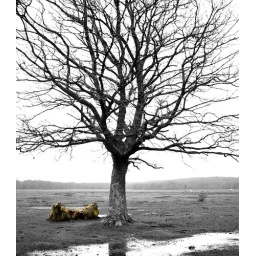
A walk in the new forest found this interesting tree all on it's own